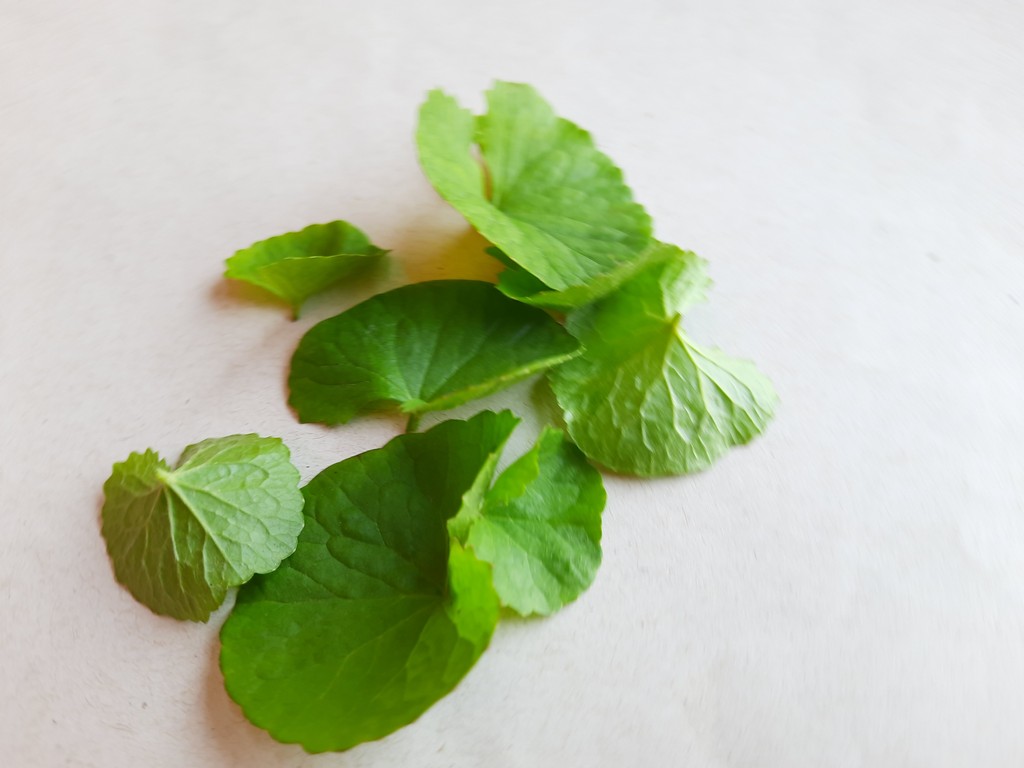
Label: Healthy